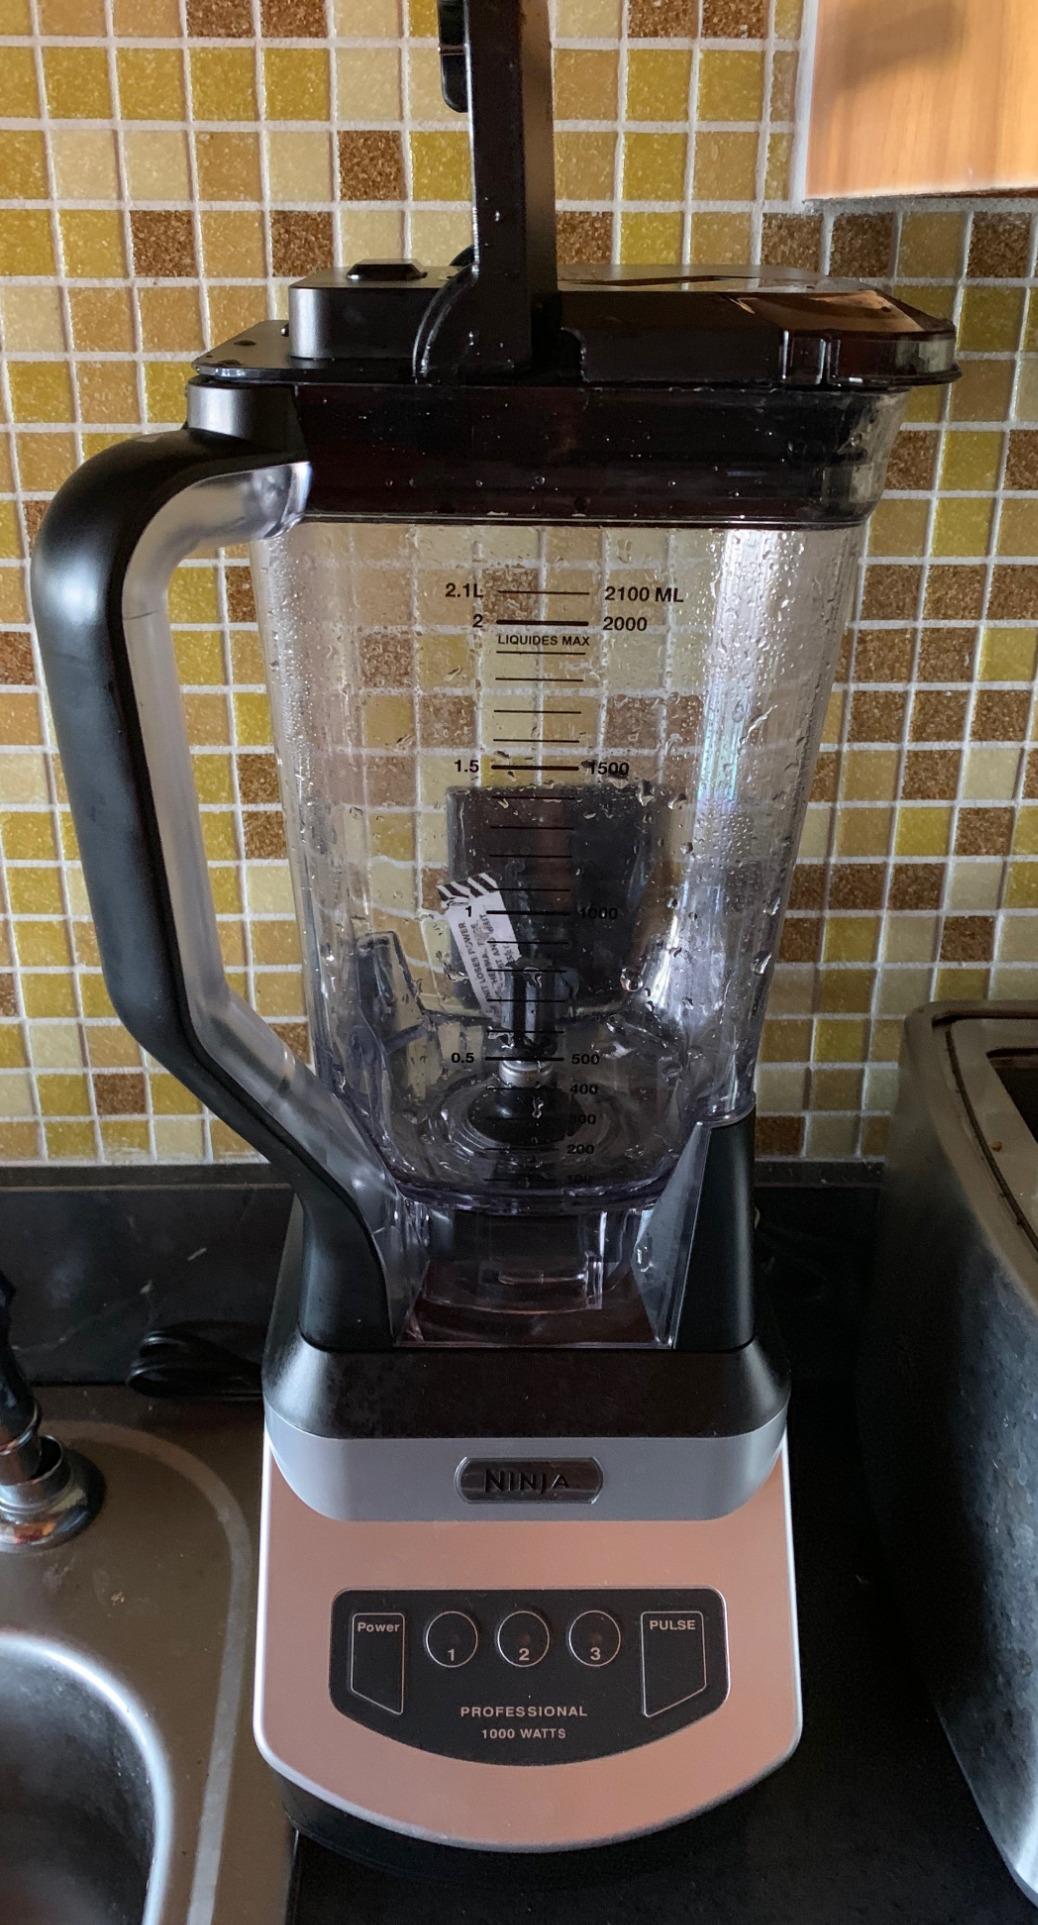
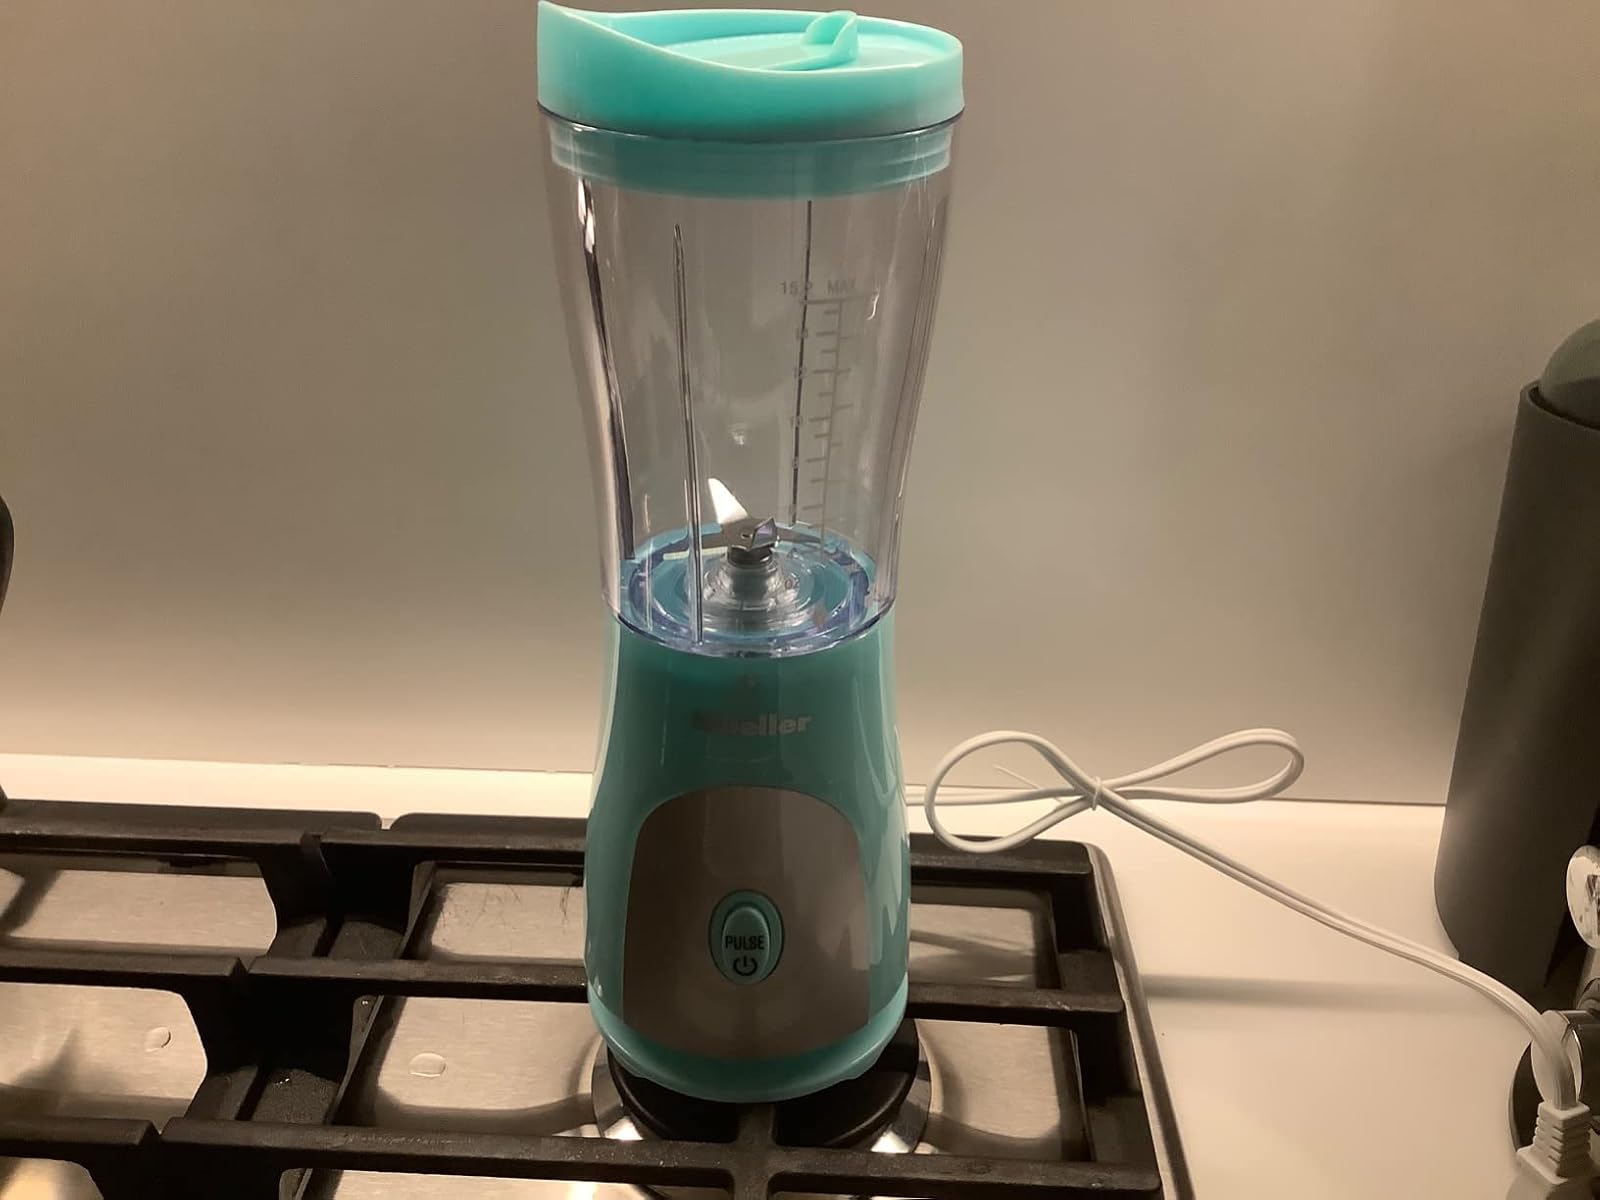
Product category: items_blender
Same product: no